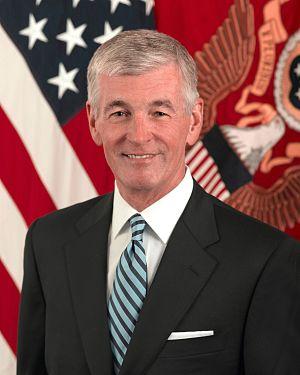
Le secrétaire à l'Armée des États-Unis est un haut responsable civil au sein du département de la Défense des États-Unis. Il est légalement responsable de tout ce qui concerne l'armée de terre des États-Unis : effectifs, personnel, réserve, installations, environnement, acquisition de systèmes et équipements d’armes, communication et gestion financière.